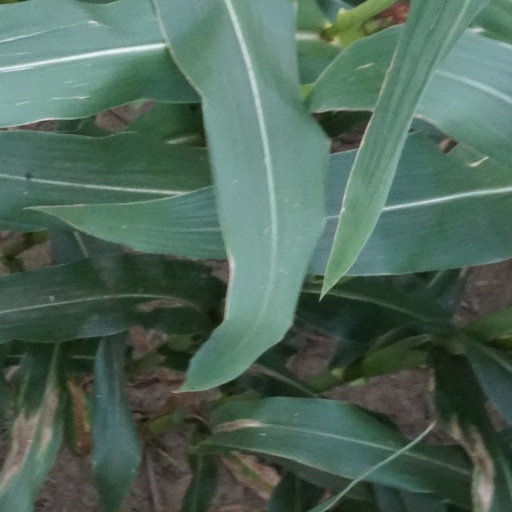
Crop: maize; corn